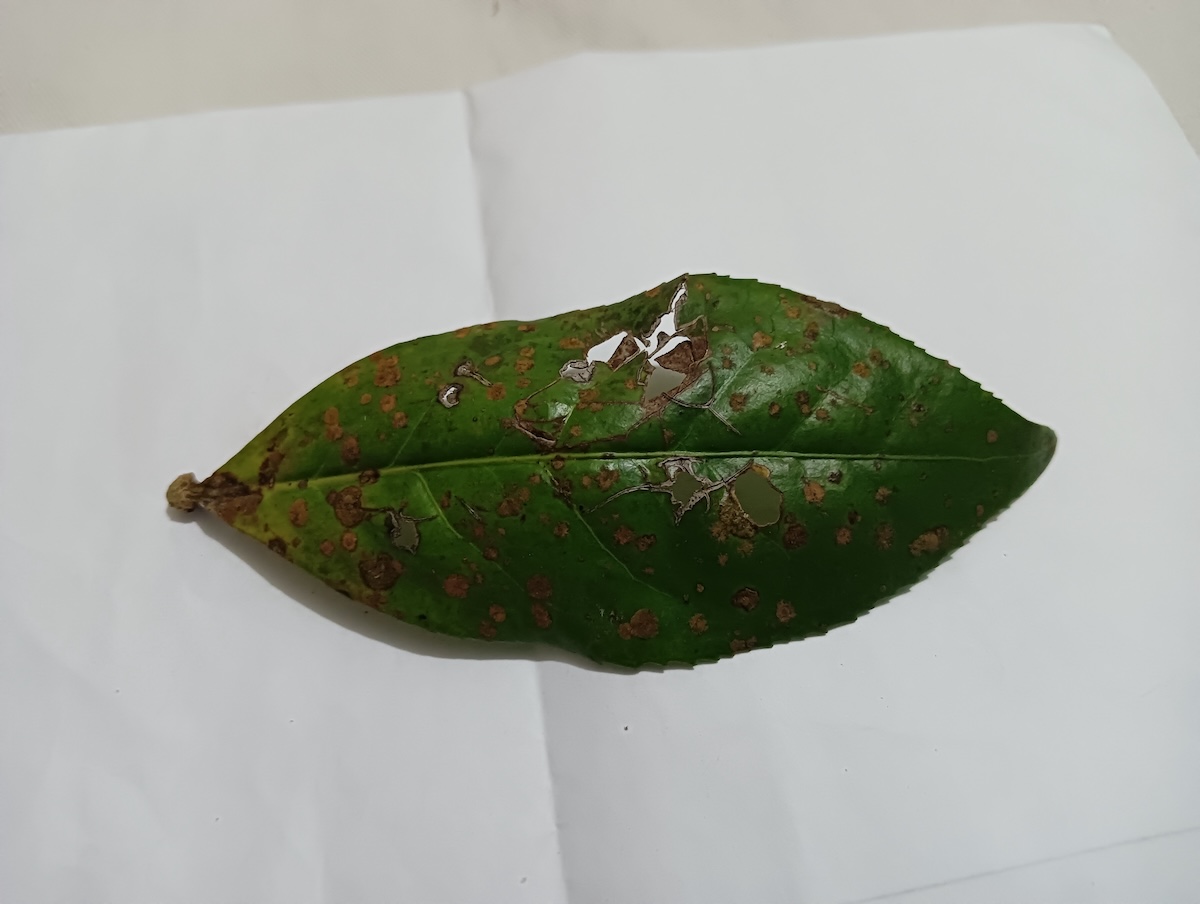
Label: Brown Blight